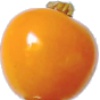
Label: physalis